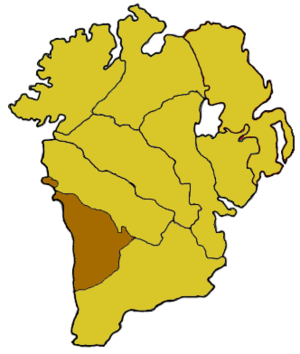
Le diocèse d'Ardagh et Clonmacnois est un diocèse suffragant de l'Archidiocèse d'Armagh en Irlande, constitué en 514.